Student of the Year

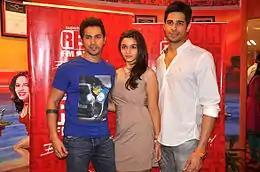
Dhawan, Bhatt, and Malhotra at the trailer launch of SOTY in 2012

On 5 January 2011, director Karan Johar and presenter Shah Rukh Khan shared the first-look poster of "Student of the Year" on social media, officially announcing the project. The film marked the acting debuts of Sidharth Malhotra, Alia Bhatt, and Varun Dhawan. Bhatt is the daughter of filmmaker Mahesh Bhatt, while Dhawan is the son of director David Dhawan. Former child artist Sana Saeed, known for her role in "Kuch Kuch Hota Hai" (1998), made her adult acting debut in the film. Kayoze Irani, son of actor Boman Irani, also appeared in a supporting role.